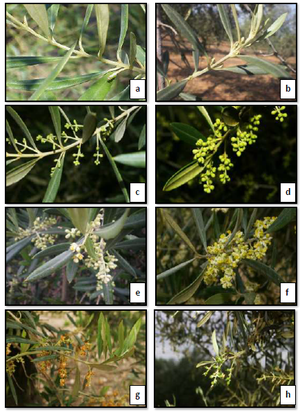
La phénologie est l'étude de l'apparition d'événements périodiques dans le monde vivant, déterminée par les variations saisonnières du climat.
L’olive est le fruit de l'olivier, un arbre fruitier caractéristique des régions méditerranéennes. Sur le plan botanique, il s'agit d'une drupe, à peau lisse, à mésocarpe charnu riche en matière grasse, renfermant un noyau ligneux, qui contient une graine. Sa forme ovoïde est typique. Sa couleur, d'abord verte, vire au noir à maturité complète chez la plupart des variétés. La maturité est atteinte entre octobre et décembre dans l'hémisphère nord.